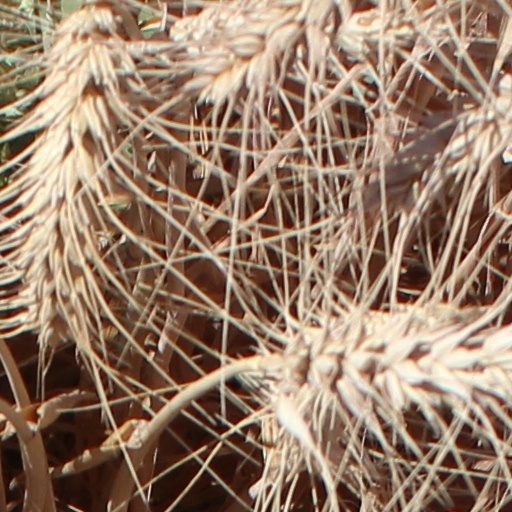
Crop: wheat